Vidya (film)

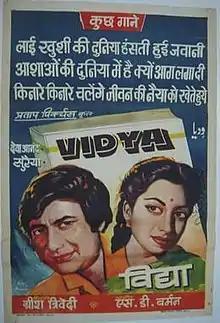

Vidya is 1948 Bollywood family drama film directed by Girish Trivedi, starring Dev Anand, Suraiya and Madan Puri. The film marked first of the many films where Suraiya and Anand were paired together.